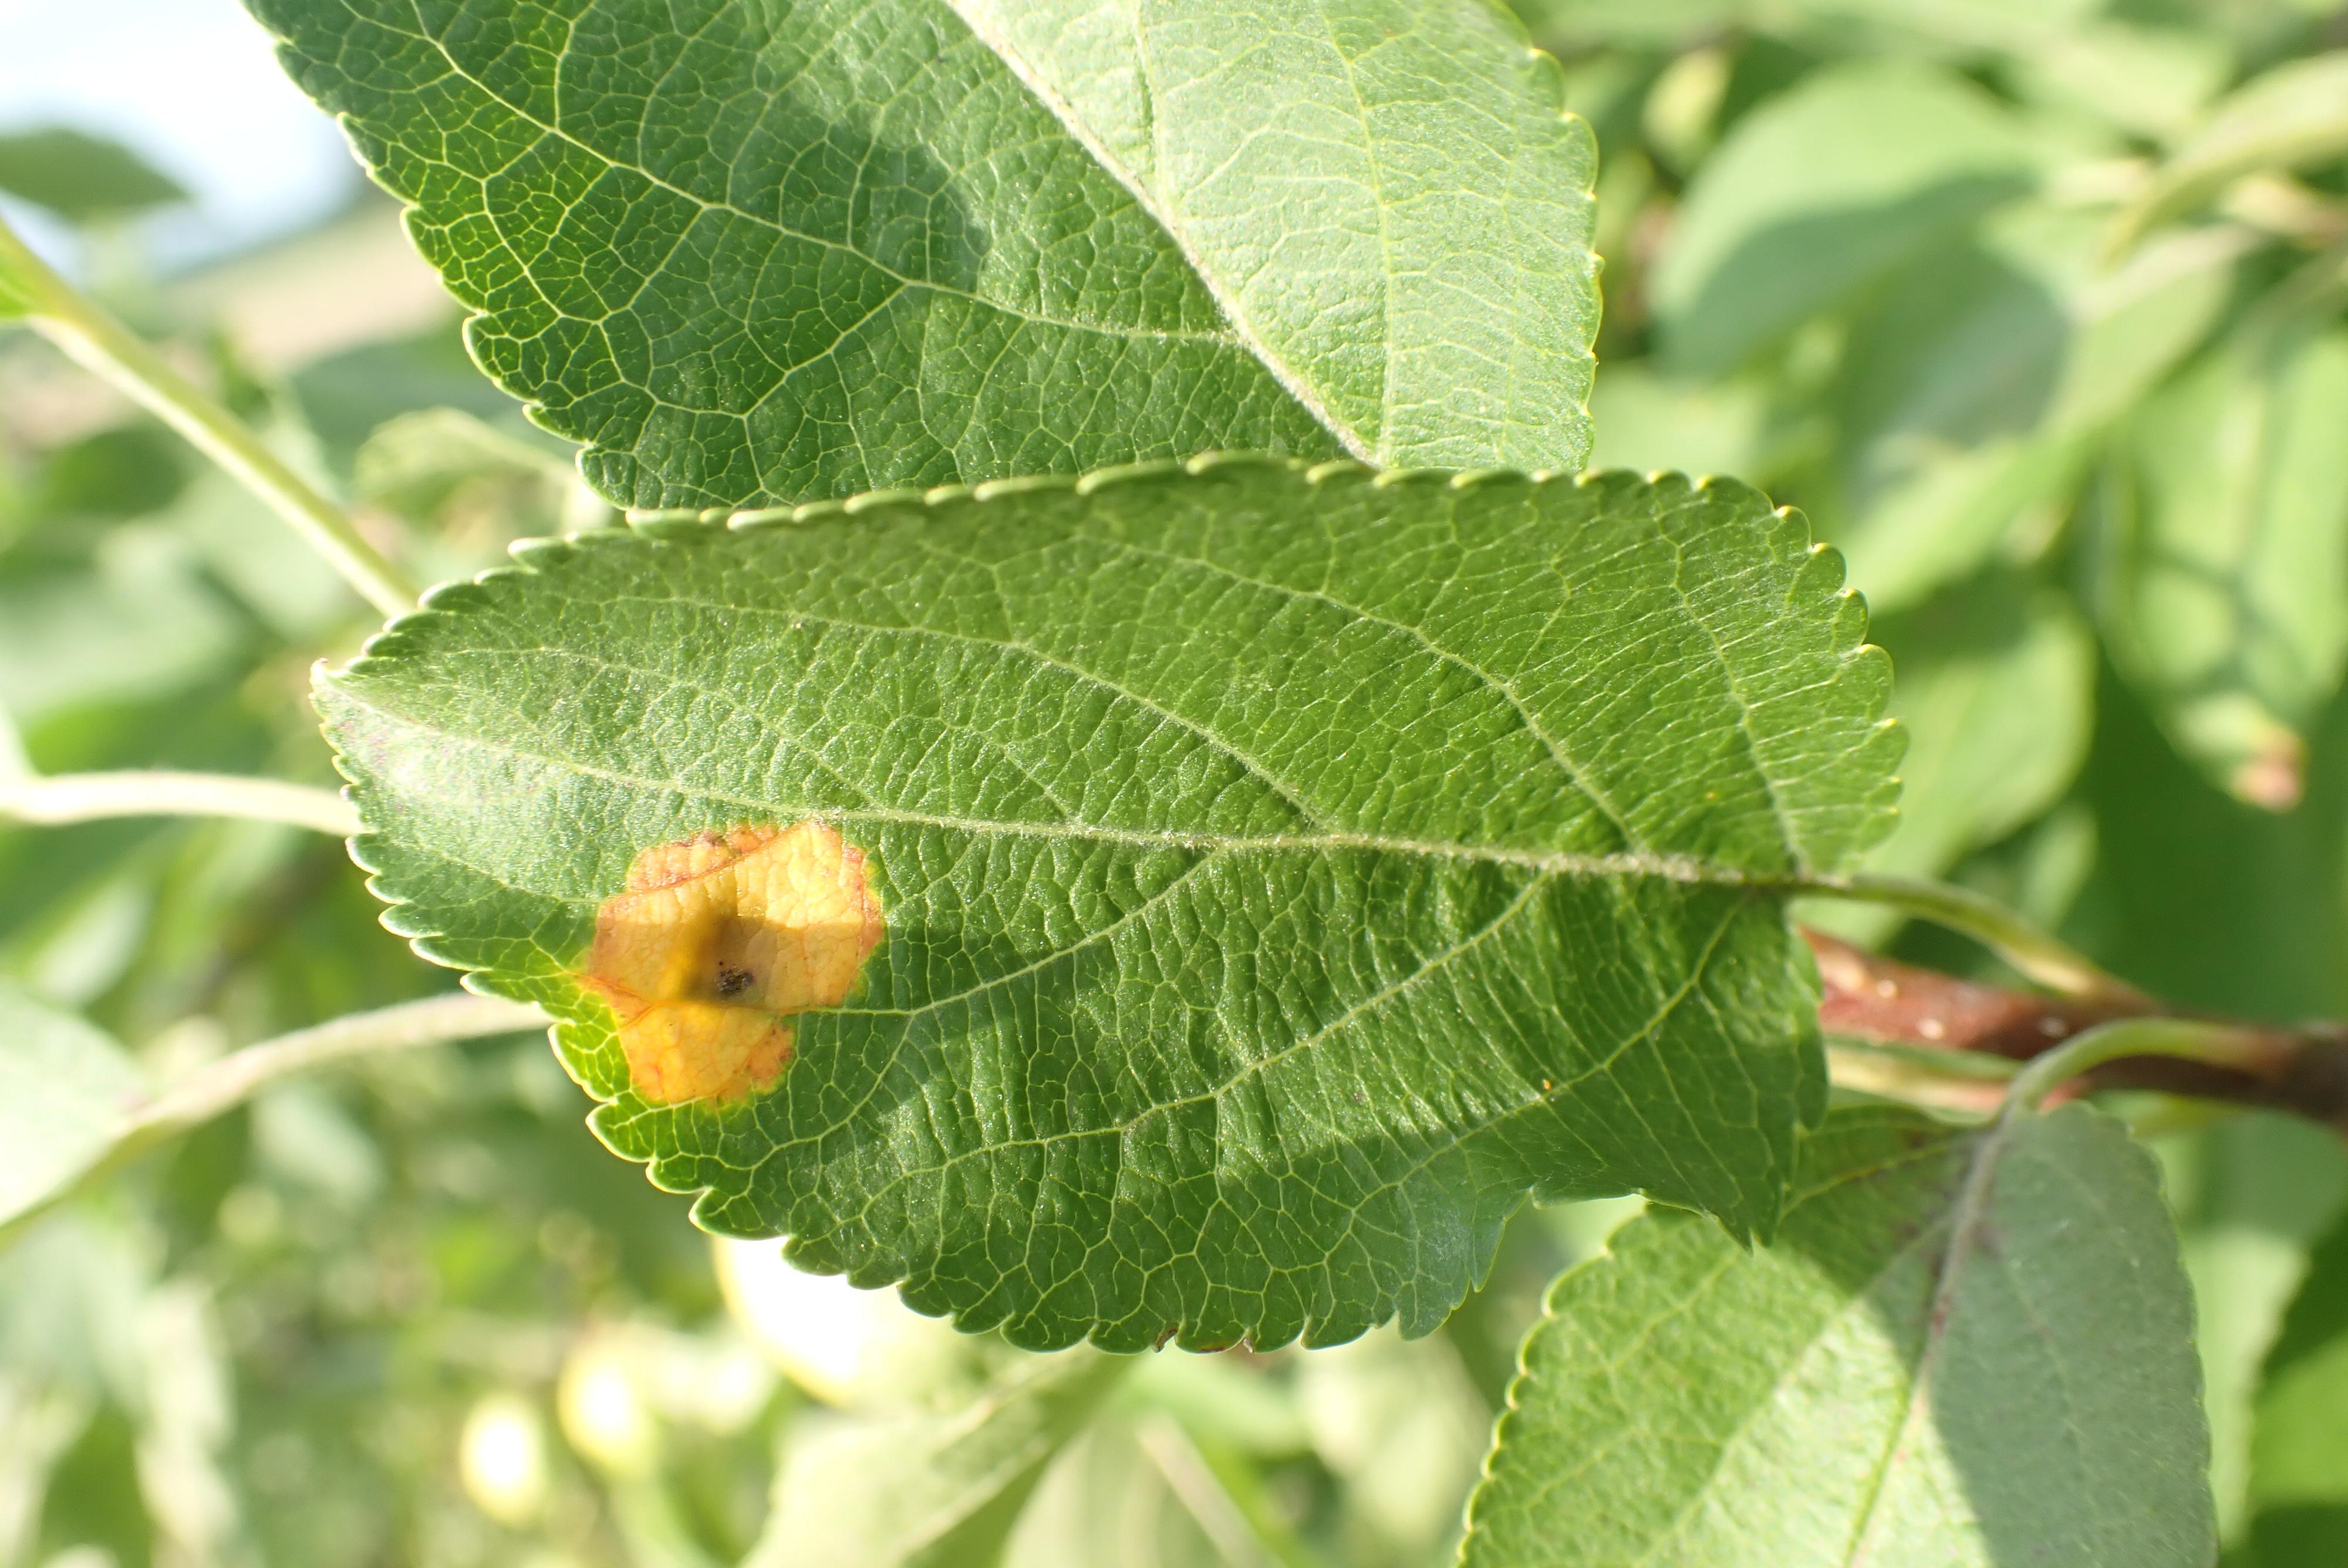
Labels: rust